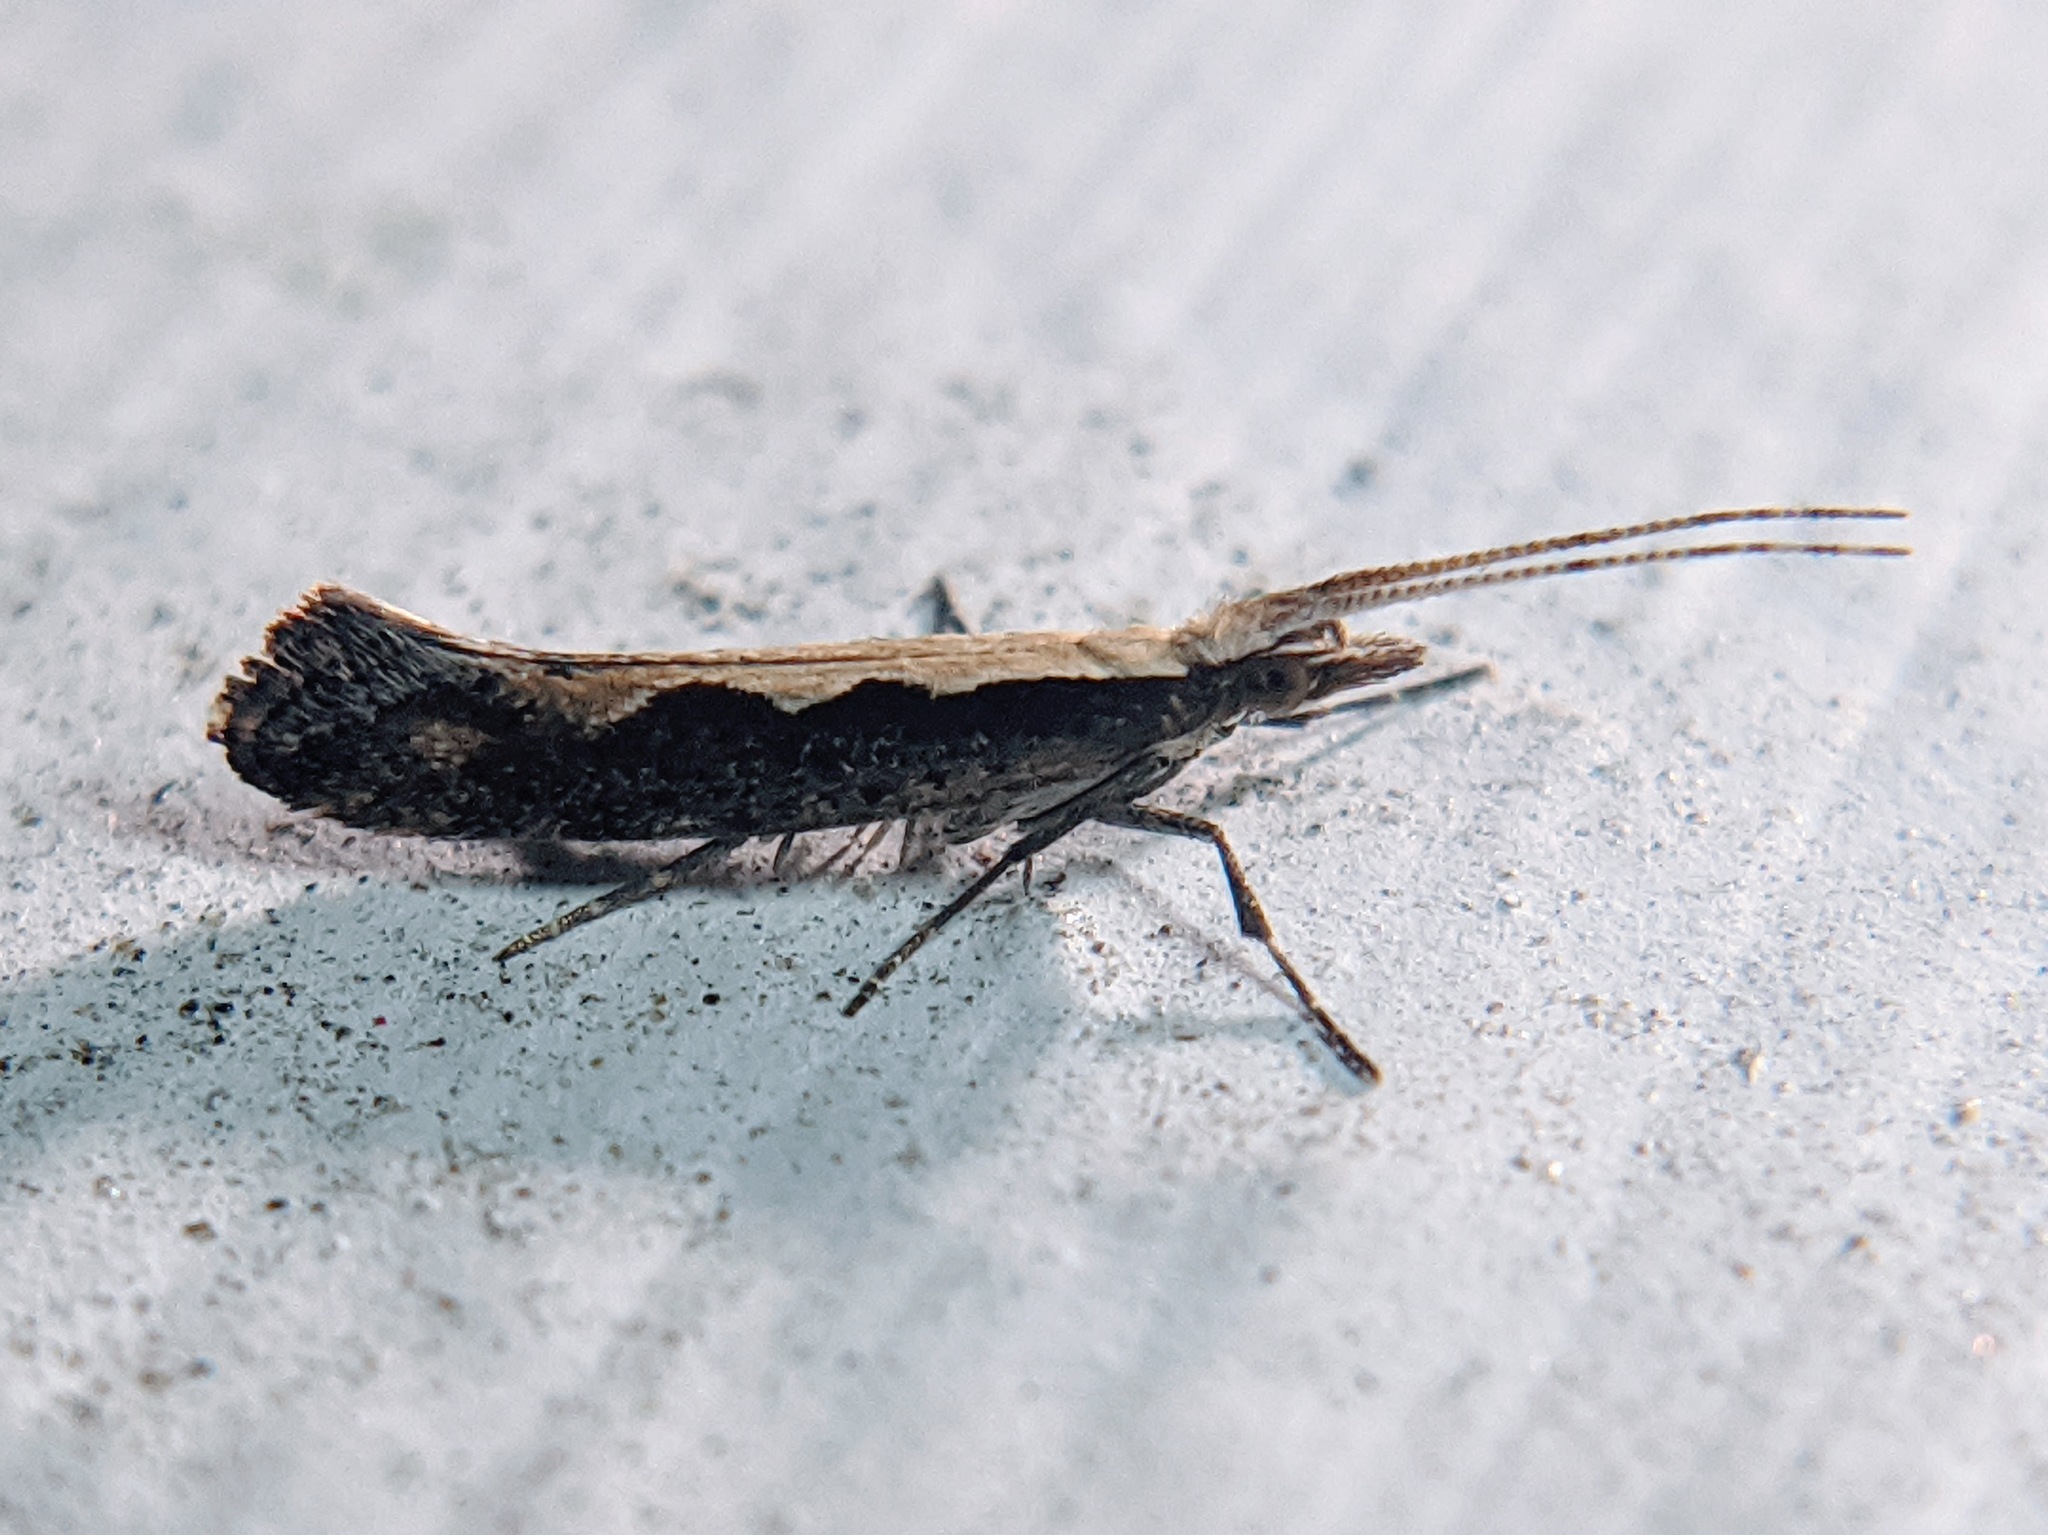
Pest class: diamondback_moth